For the Emperor

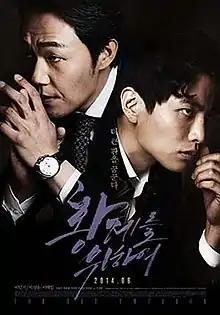
Theatrical poster

For the Emperor is a 2014 South Korean neo-noir action thriller film directed by Park Sang-jun, starring Lee Min-ki and Park Sung-woong.